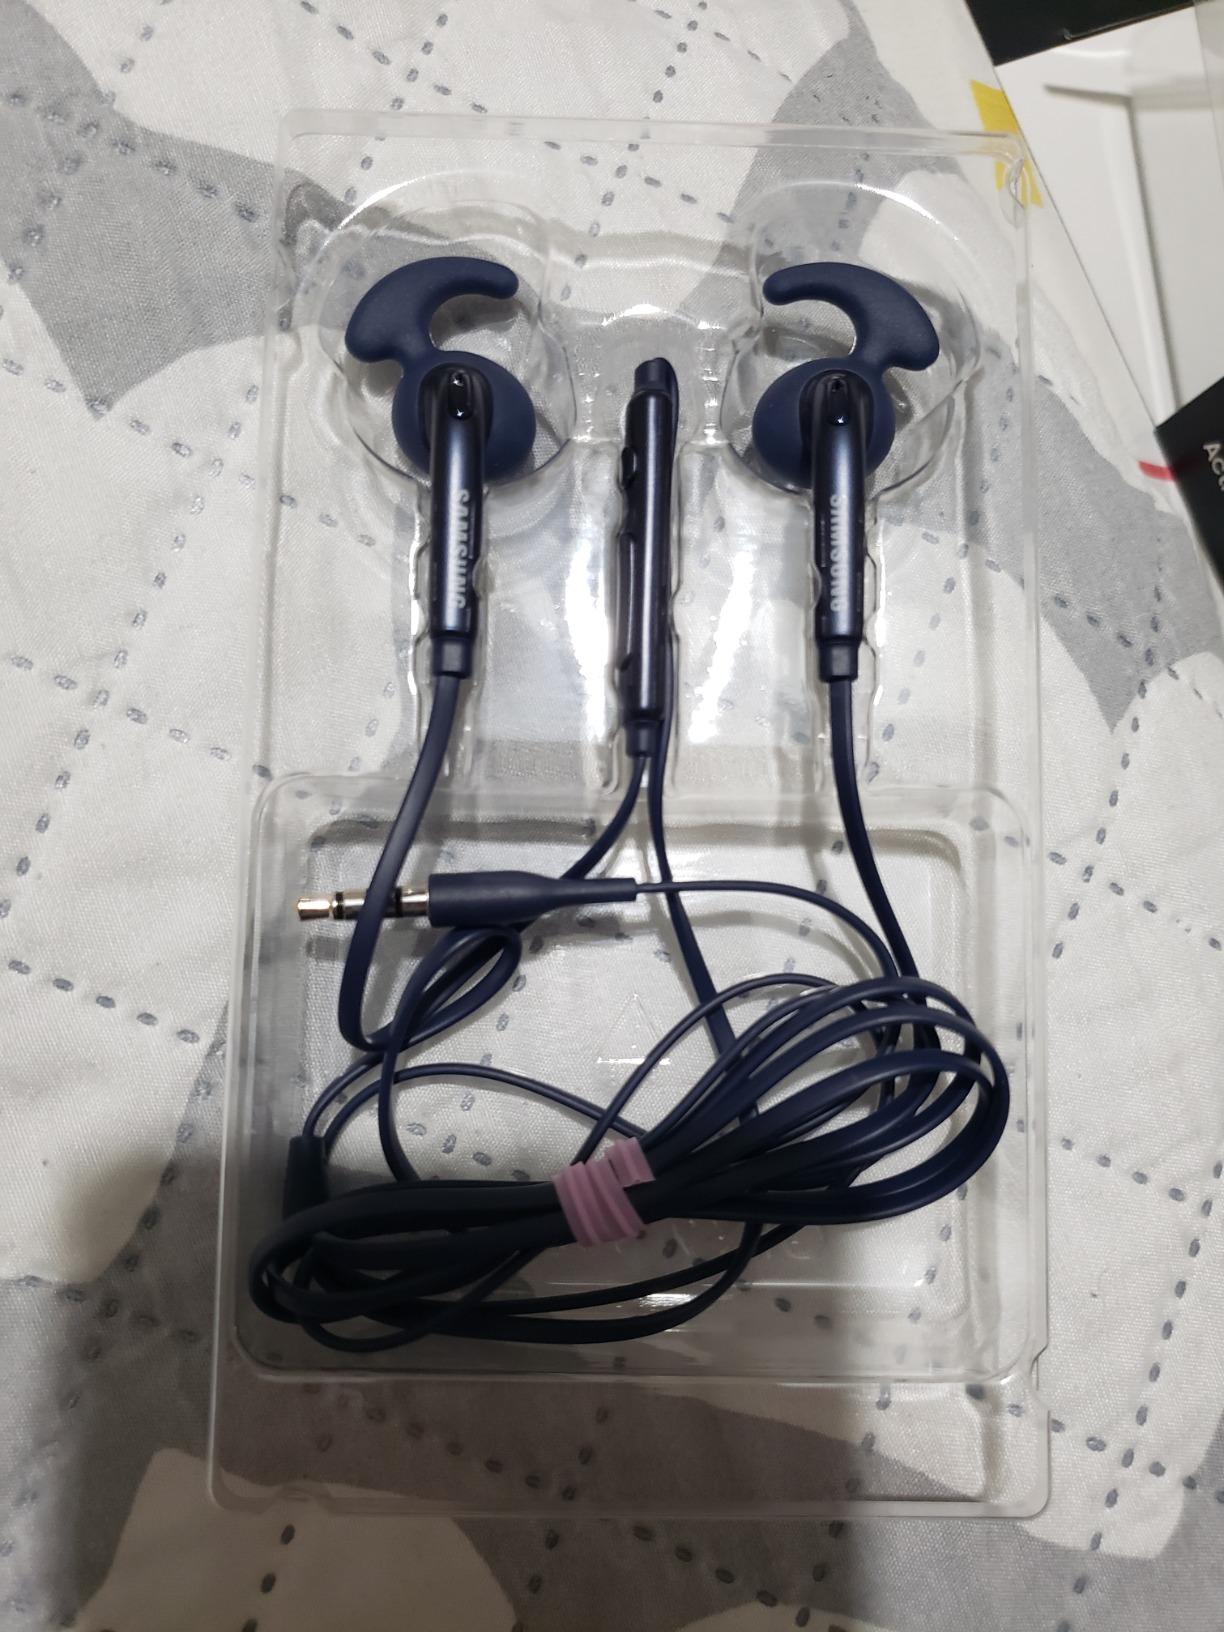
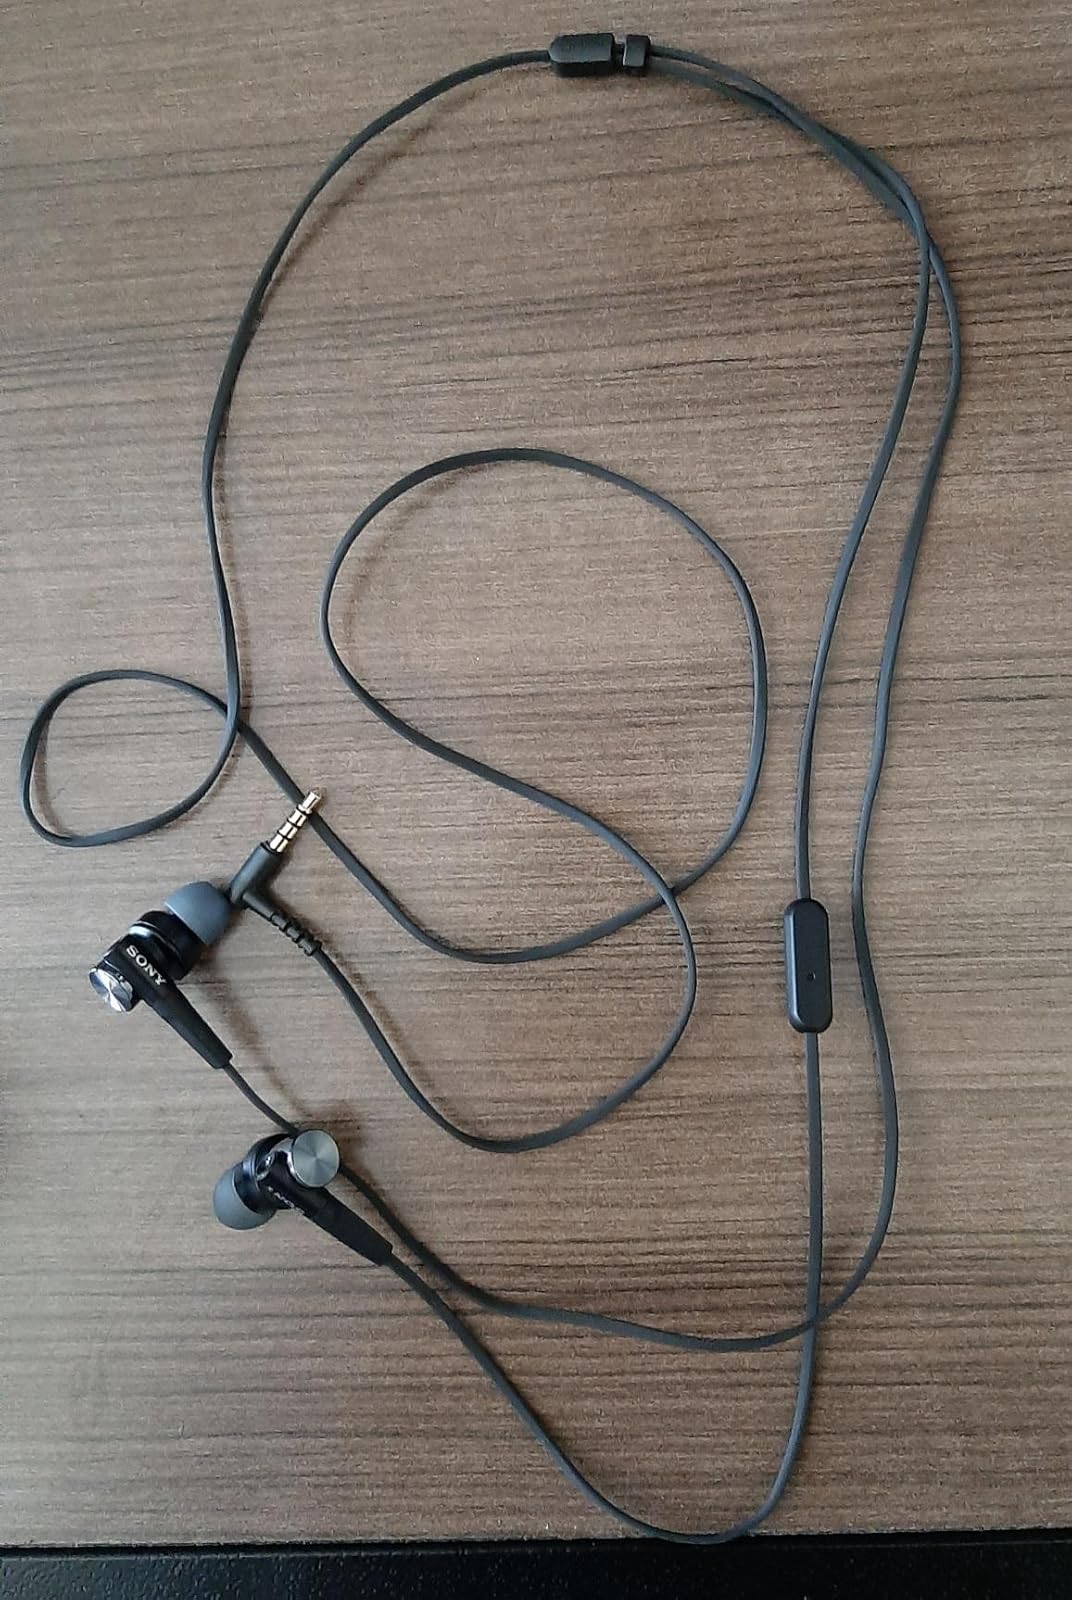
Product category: headphones
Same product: no